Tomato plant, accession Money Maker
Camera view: vertical (180 deg); turntable rotation: 240 degrees
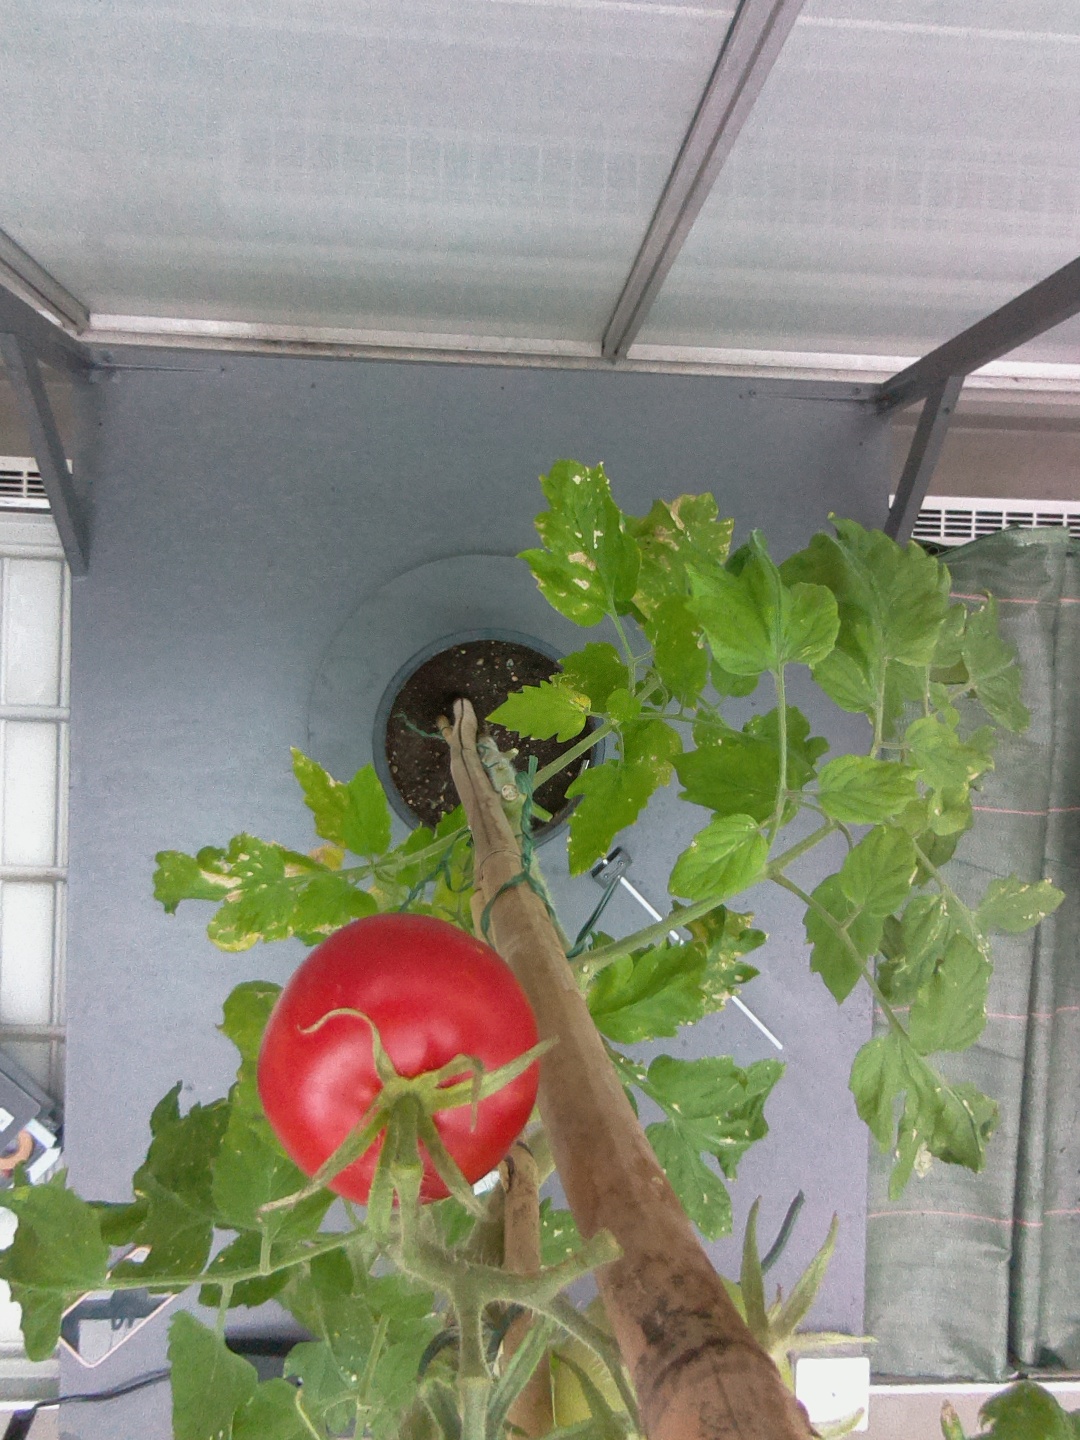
BBCH growth stage 85: 50%-60% of fruits show typical fully ripe color